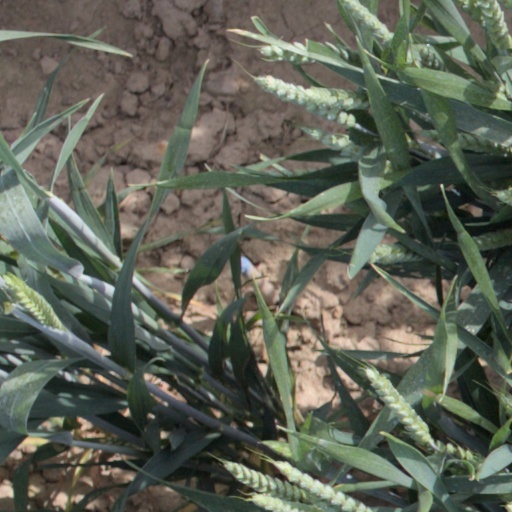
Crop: wheat